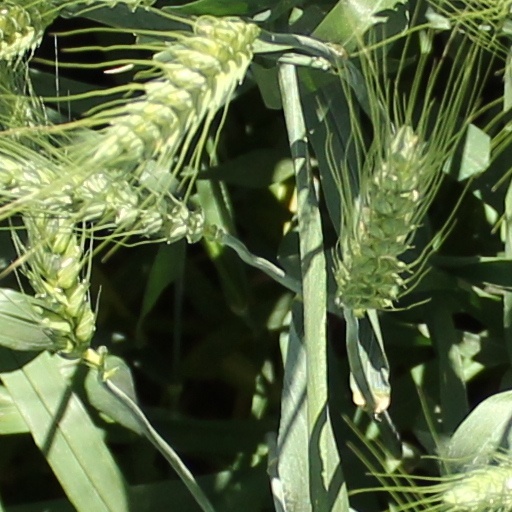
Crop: wheat